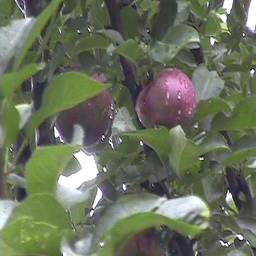
Label: Apple